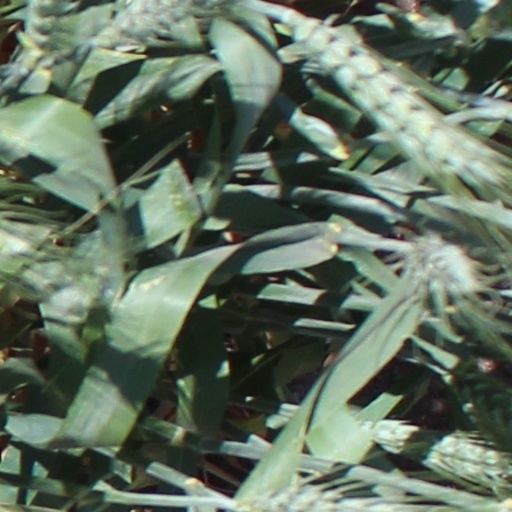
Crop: wheat